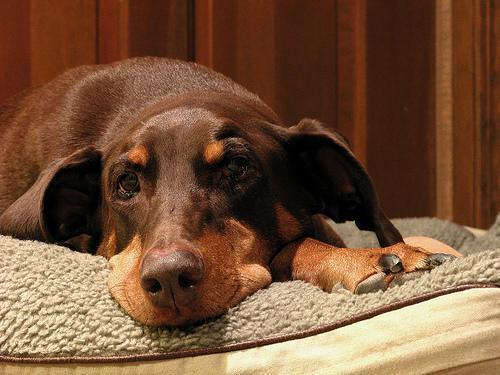
Doberman